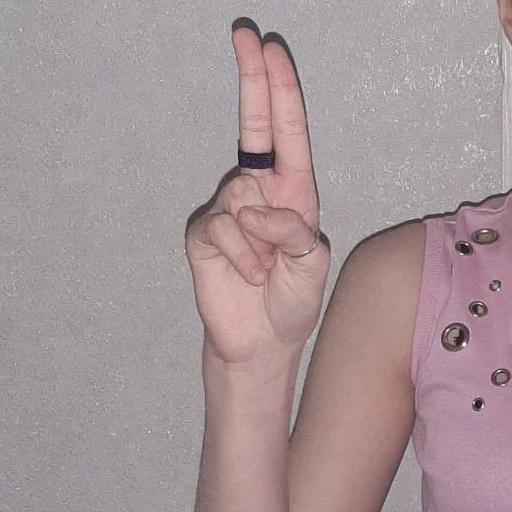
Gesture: two_up